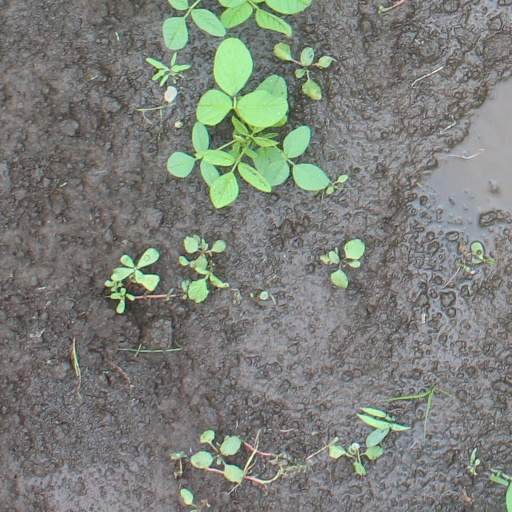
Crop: soybean